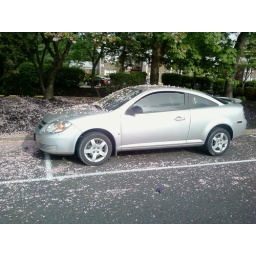
my car this morning, under a cherry tree